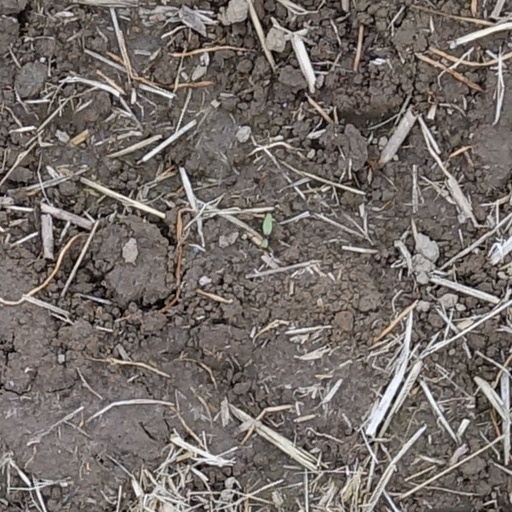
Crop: wheat